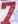
Number: 7